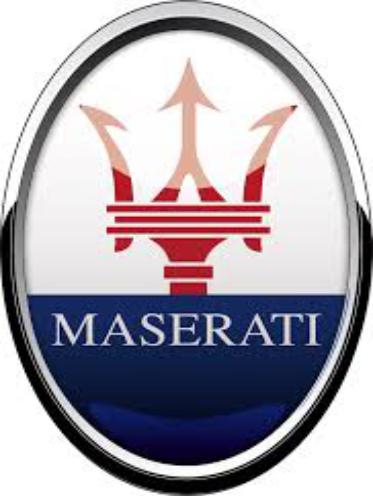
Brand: Maserati
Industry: Transportation